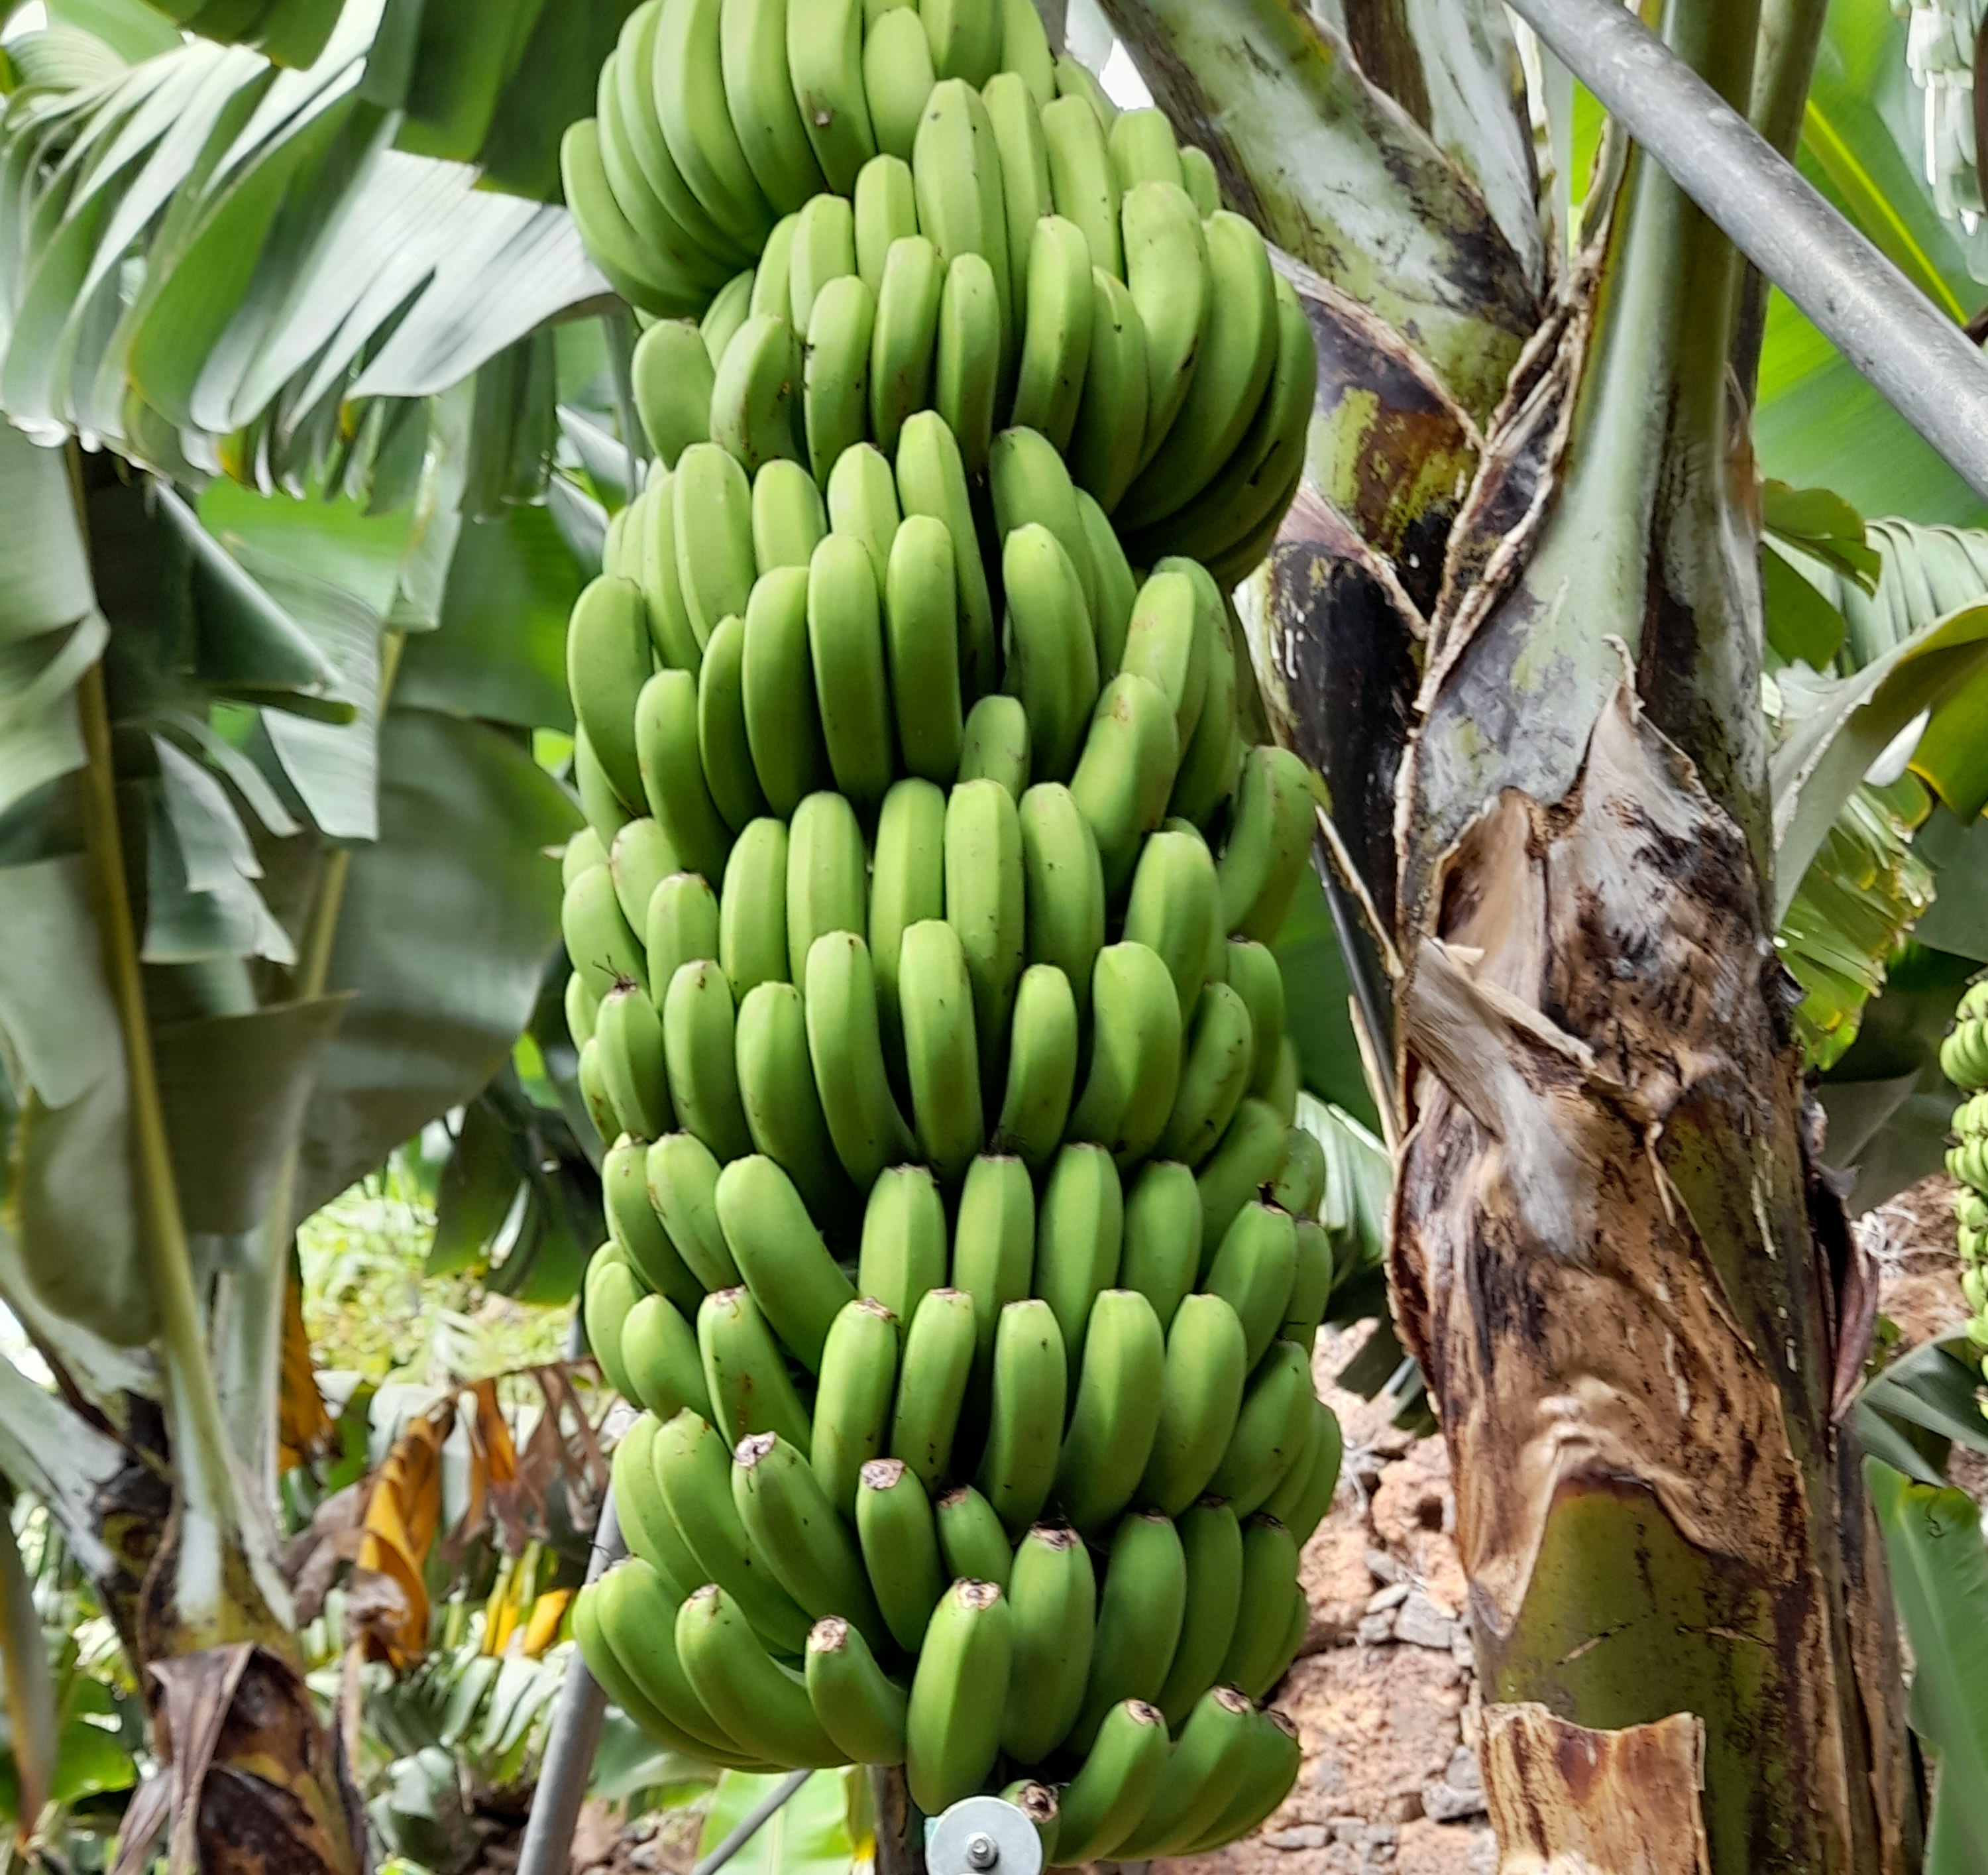
Label: Keep